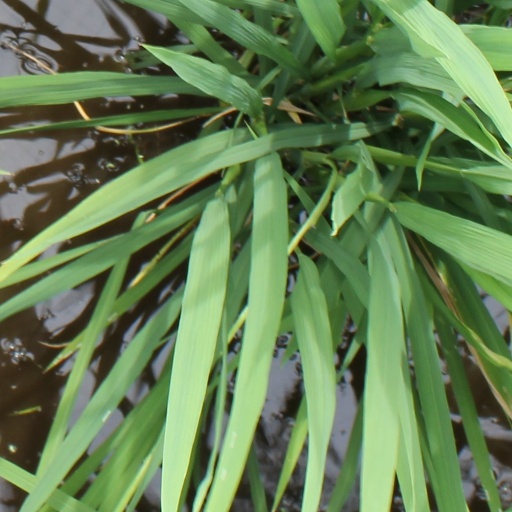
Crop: rice